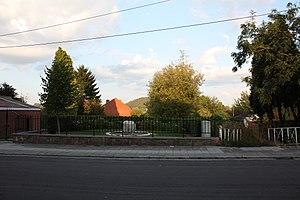
L’affaire Dutroux est une affaire criminelle qui a eu lieu en Belgique en 1996, et a connu un retentissement mondial. Le principal protagoniste de l’affaire, Marc Dutroux, est auteur, entre autres, de viols et de meurtres sur des fillettes et des adolescentes, ainsi que d'activités relevant de la pédophilie, et fut condamné pour ces faits.